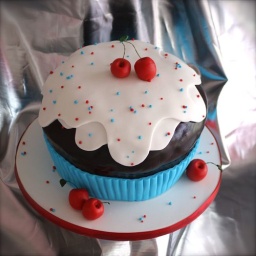
Idea and even the colours. from my favourite cake book by planet cake. Thanks for the lovely ideas!